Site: brandenburg
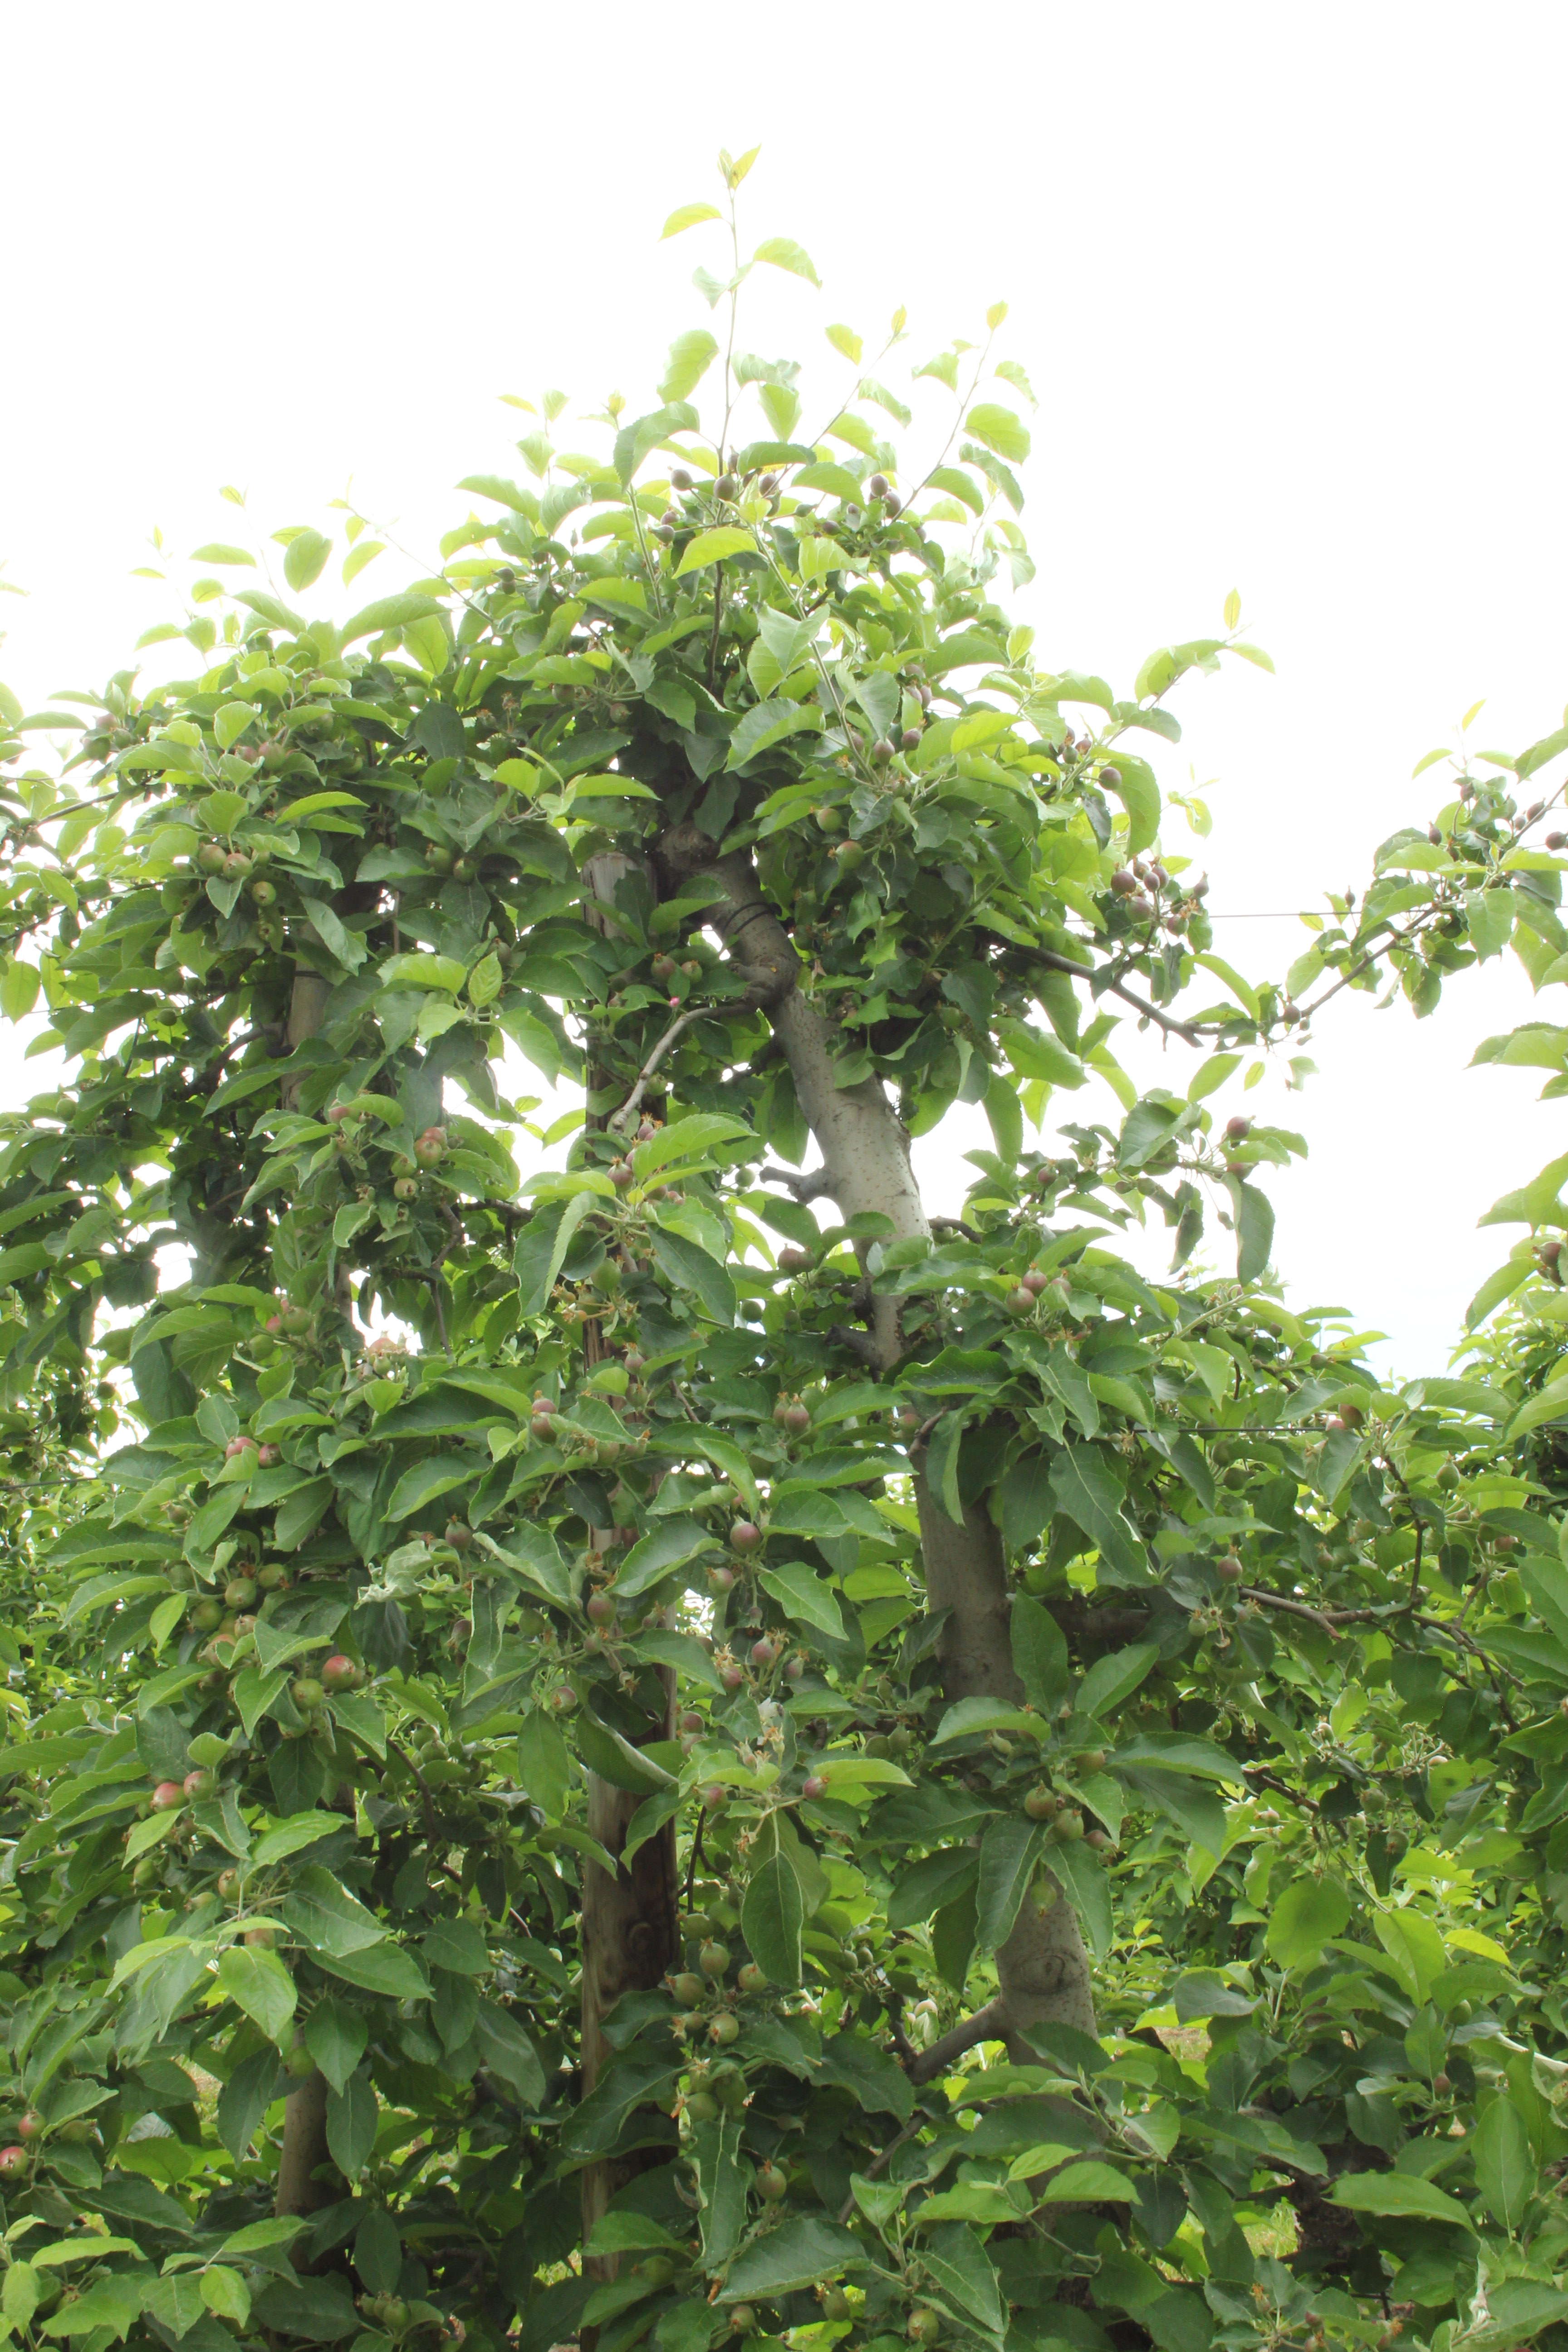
Growth stage (BBCH 72): Development of fruit